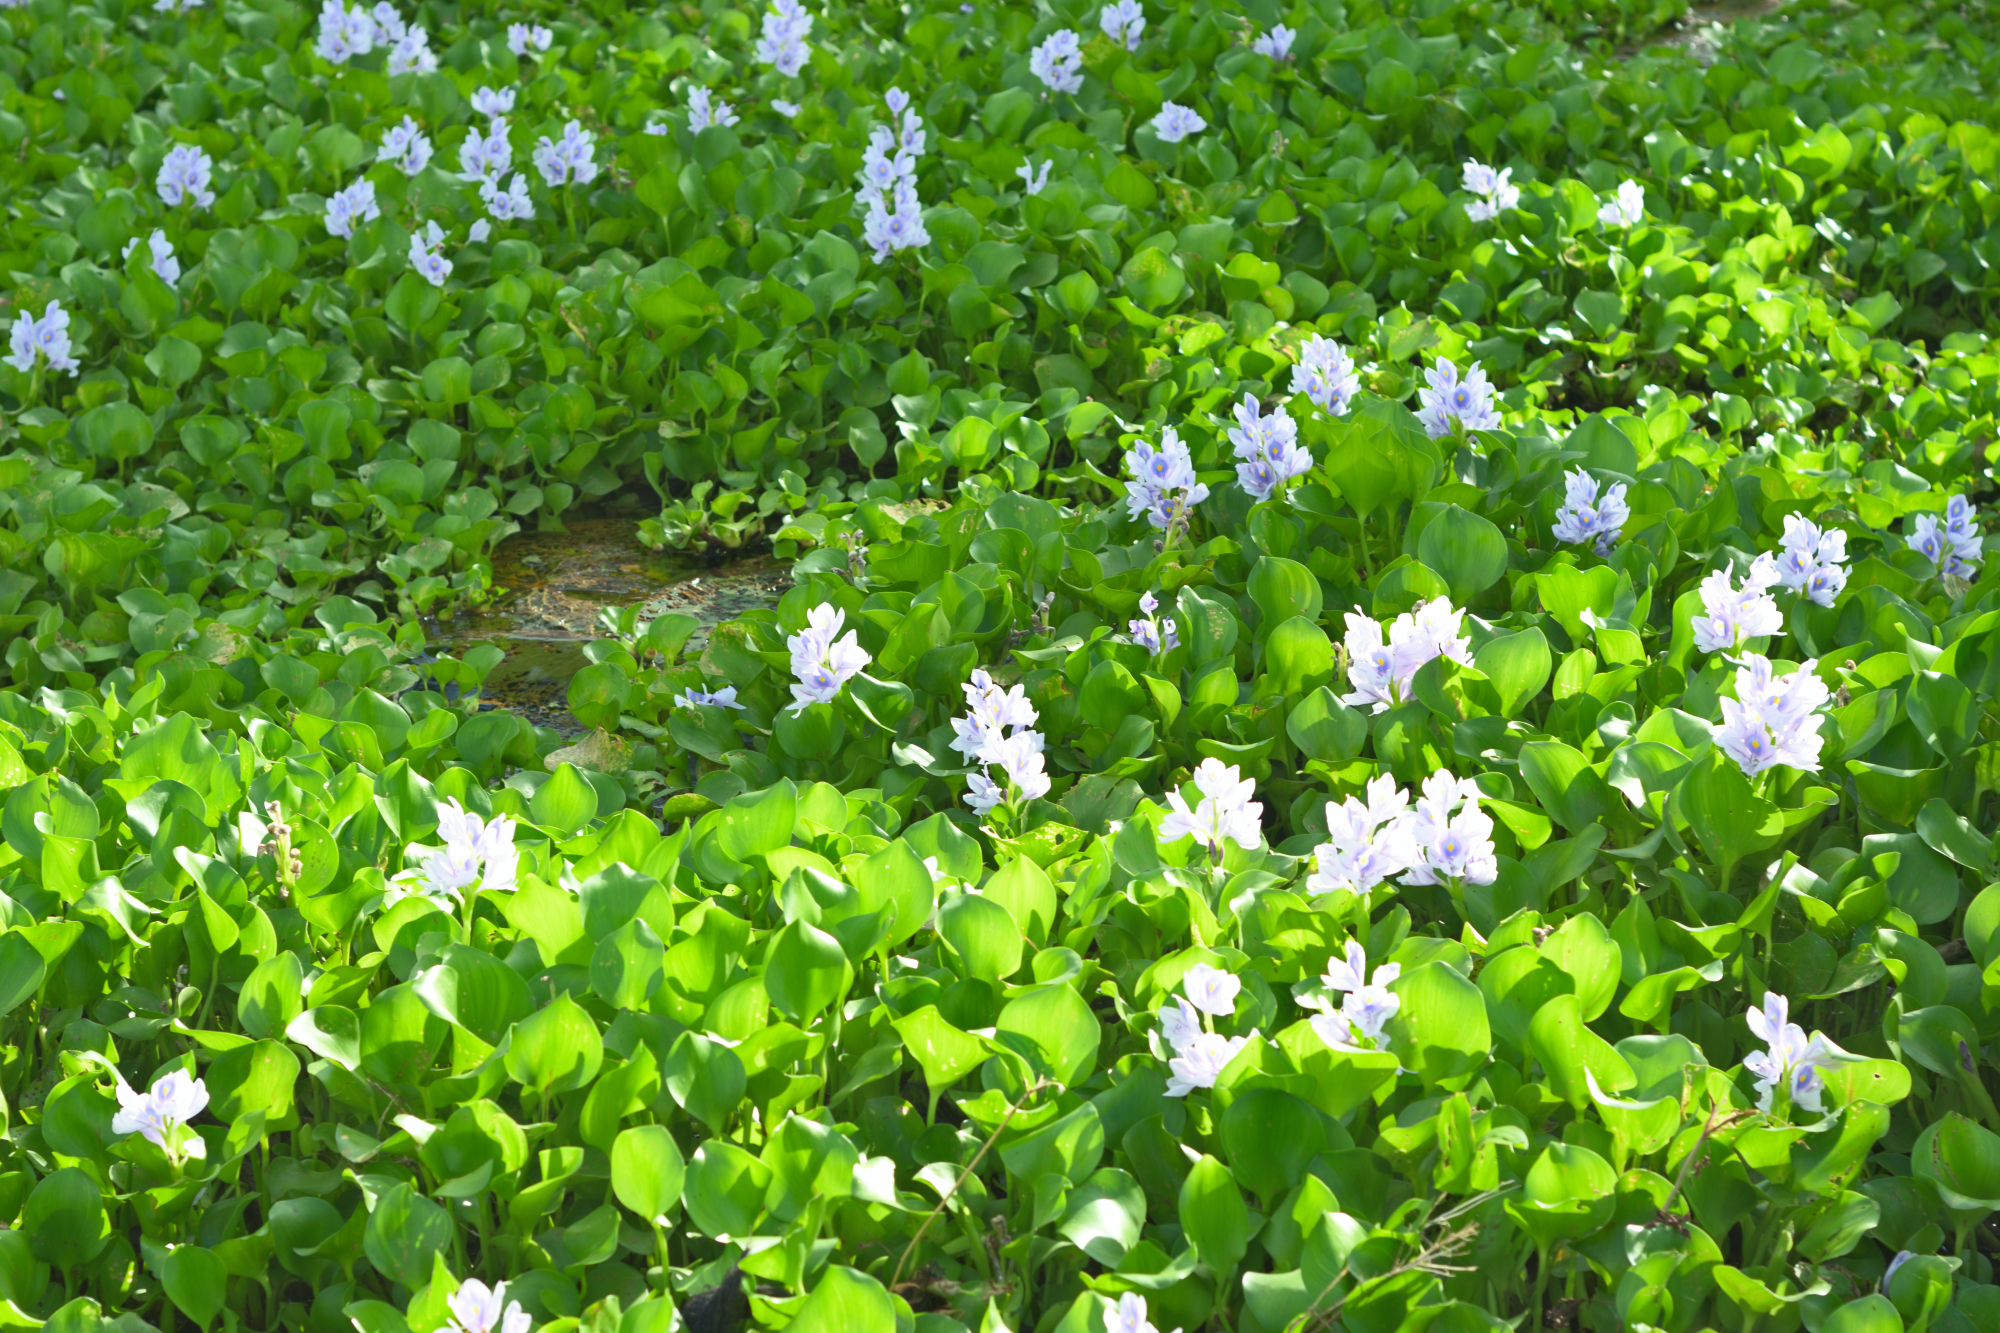
Water Hyacinth - Khurushkul Pond, Bangladesh
Water hyacinth (Eichhornia crassipes) coverage in a freshwater pond near Khurushkul, Cox's Bazar, Bangladesh. Photographed on 9 August 2026 during the monsoon season. Follow-up survey of the pond documented in the June 2026 water lily / water hyacinth dataset.
Location: Khurushkul, Cox's Bazar, Chattogram, Bangladesh
Keywords: water hyacinth, Eichhornia crassipes, invasive aquatic plant, pond, freshwater wetland, monsoon, Bangladesh, Khurushkul, Cox's Bazar, botanical photography, aquatic vegetation, golamrob